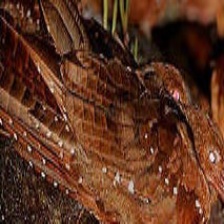
Species: OILBIRD
Scientific name: STEATORNIS CARIPENSIS